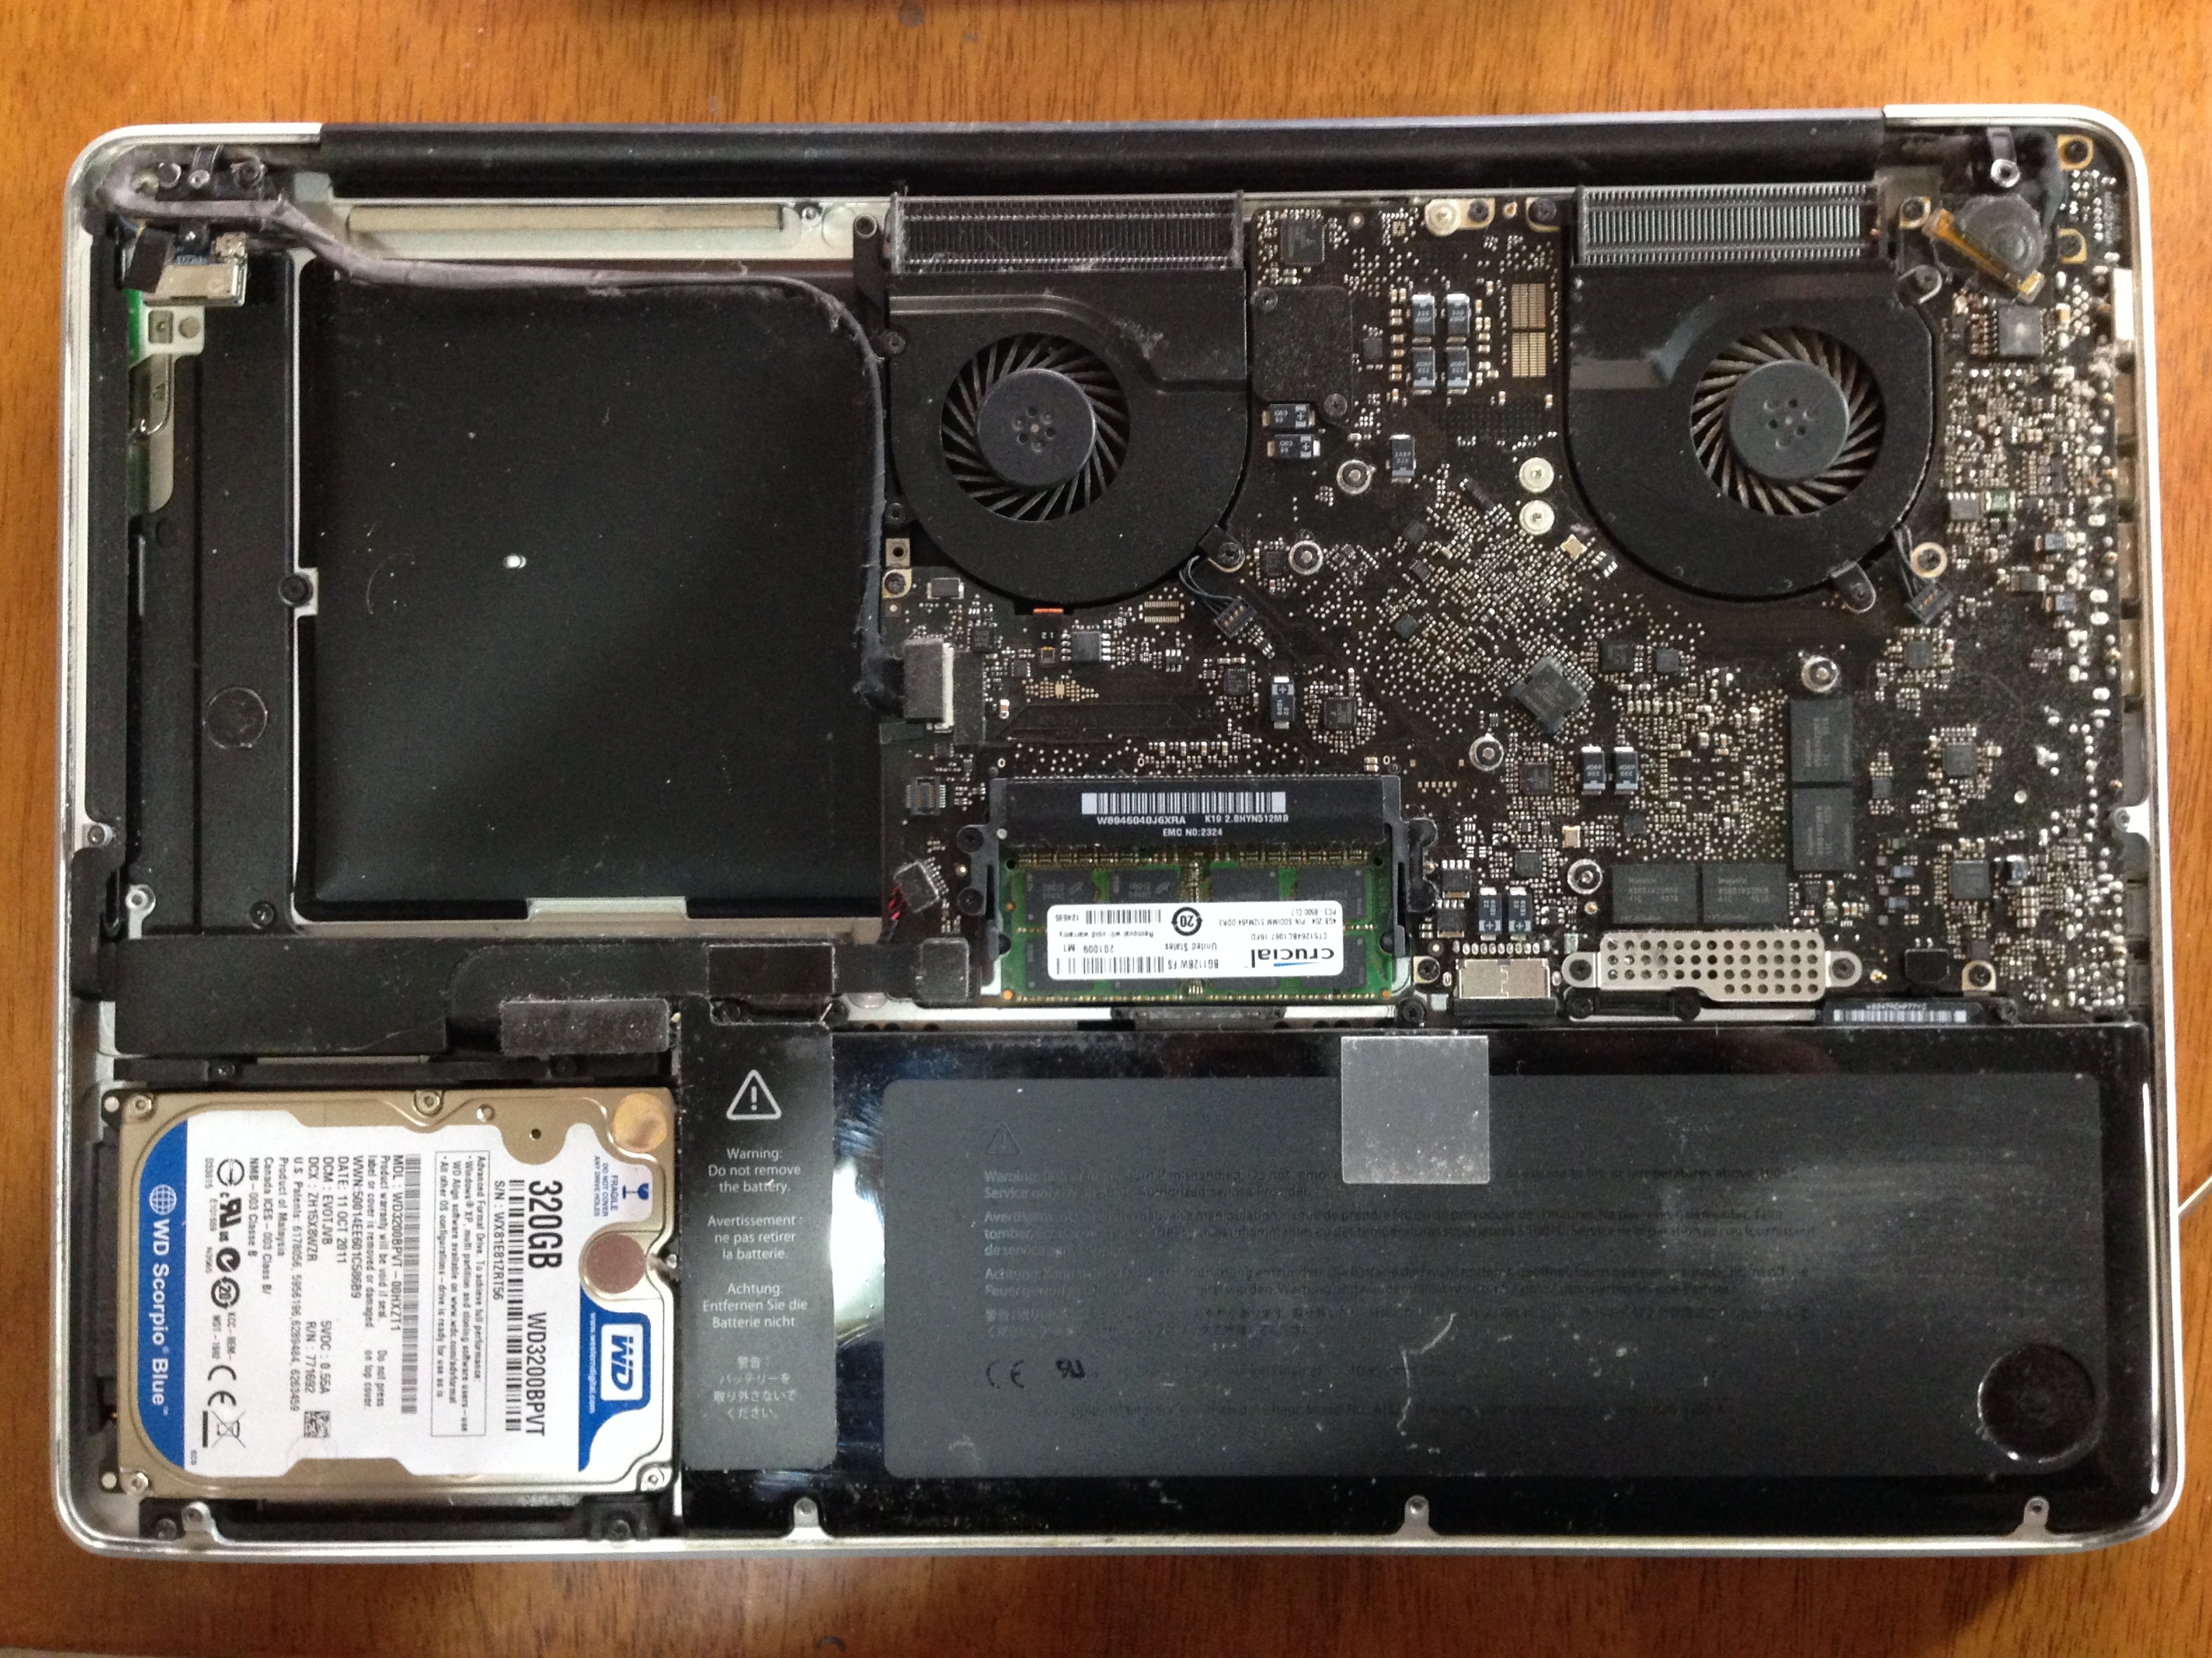
laptop, technology, gadget, cool image, electronics, multimedia, personal computer, electronic device, computer hardware, personal computer hardware